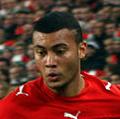
Age: 19